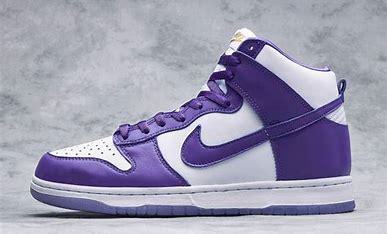
Brand: Nike
Model: Dunk